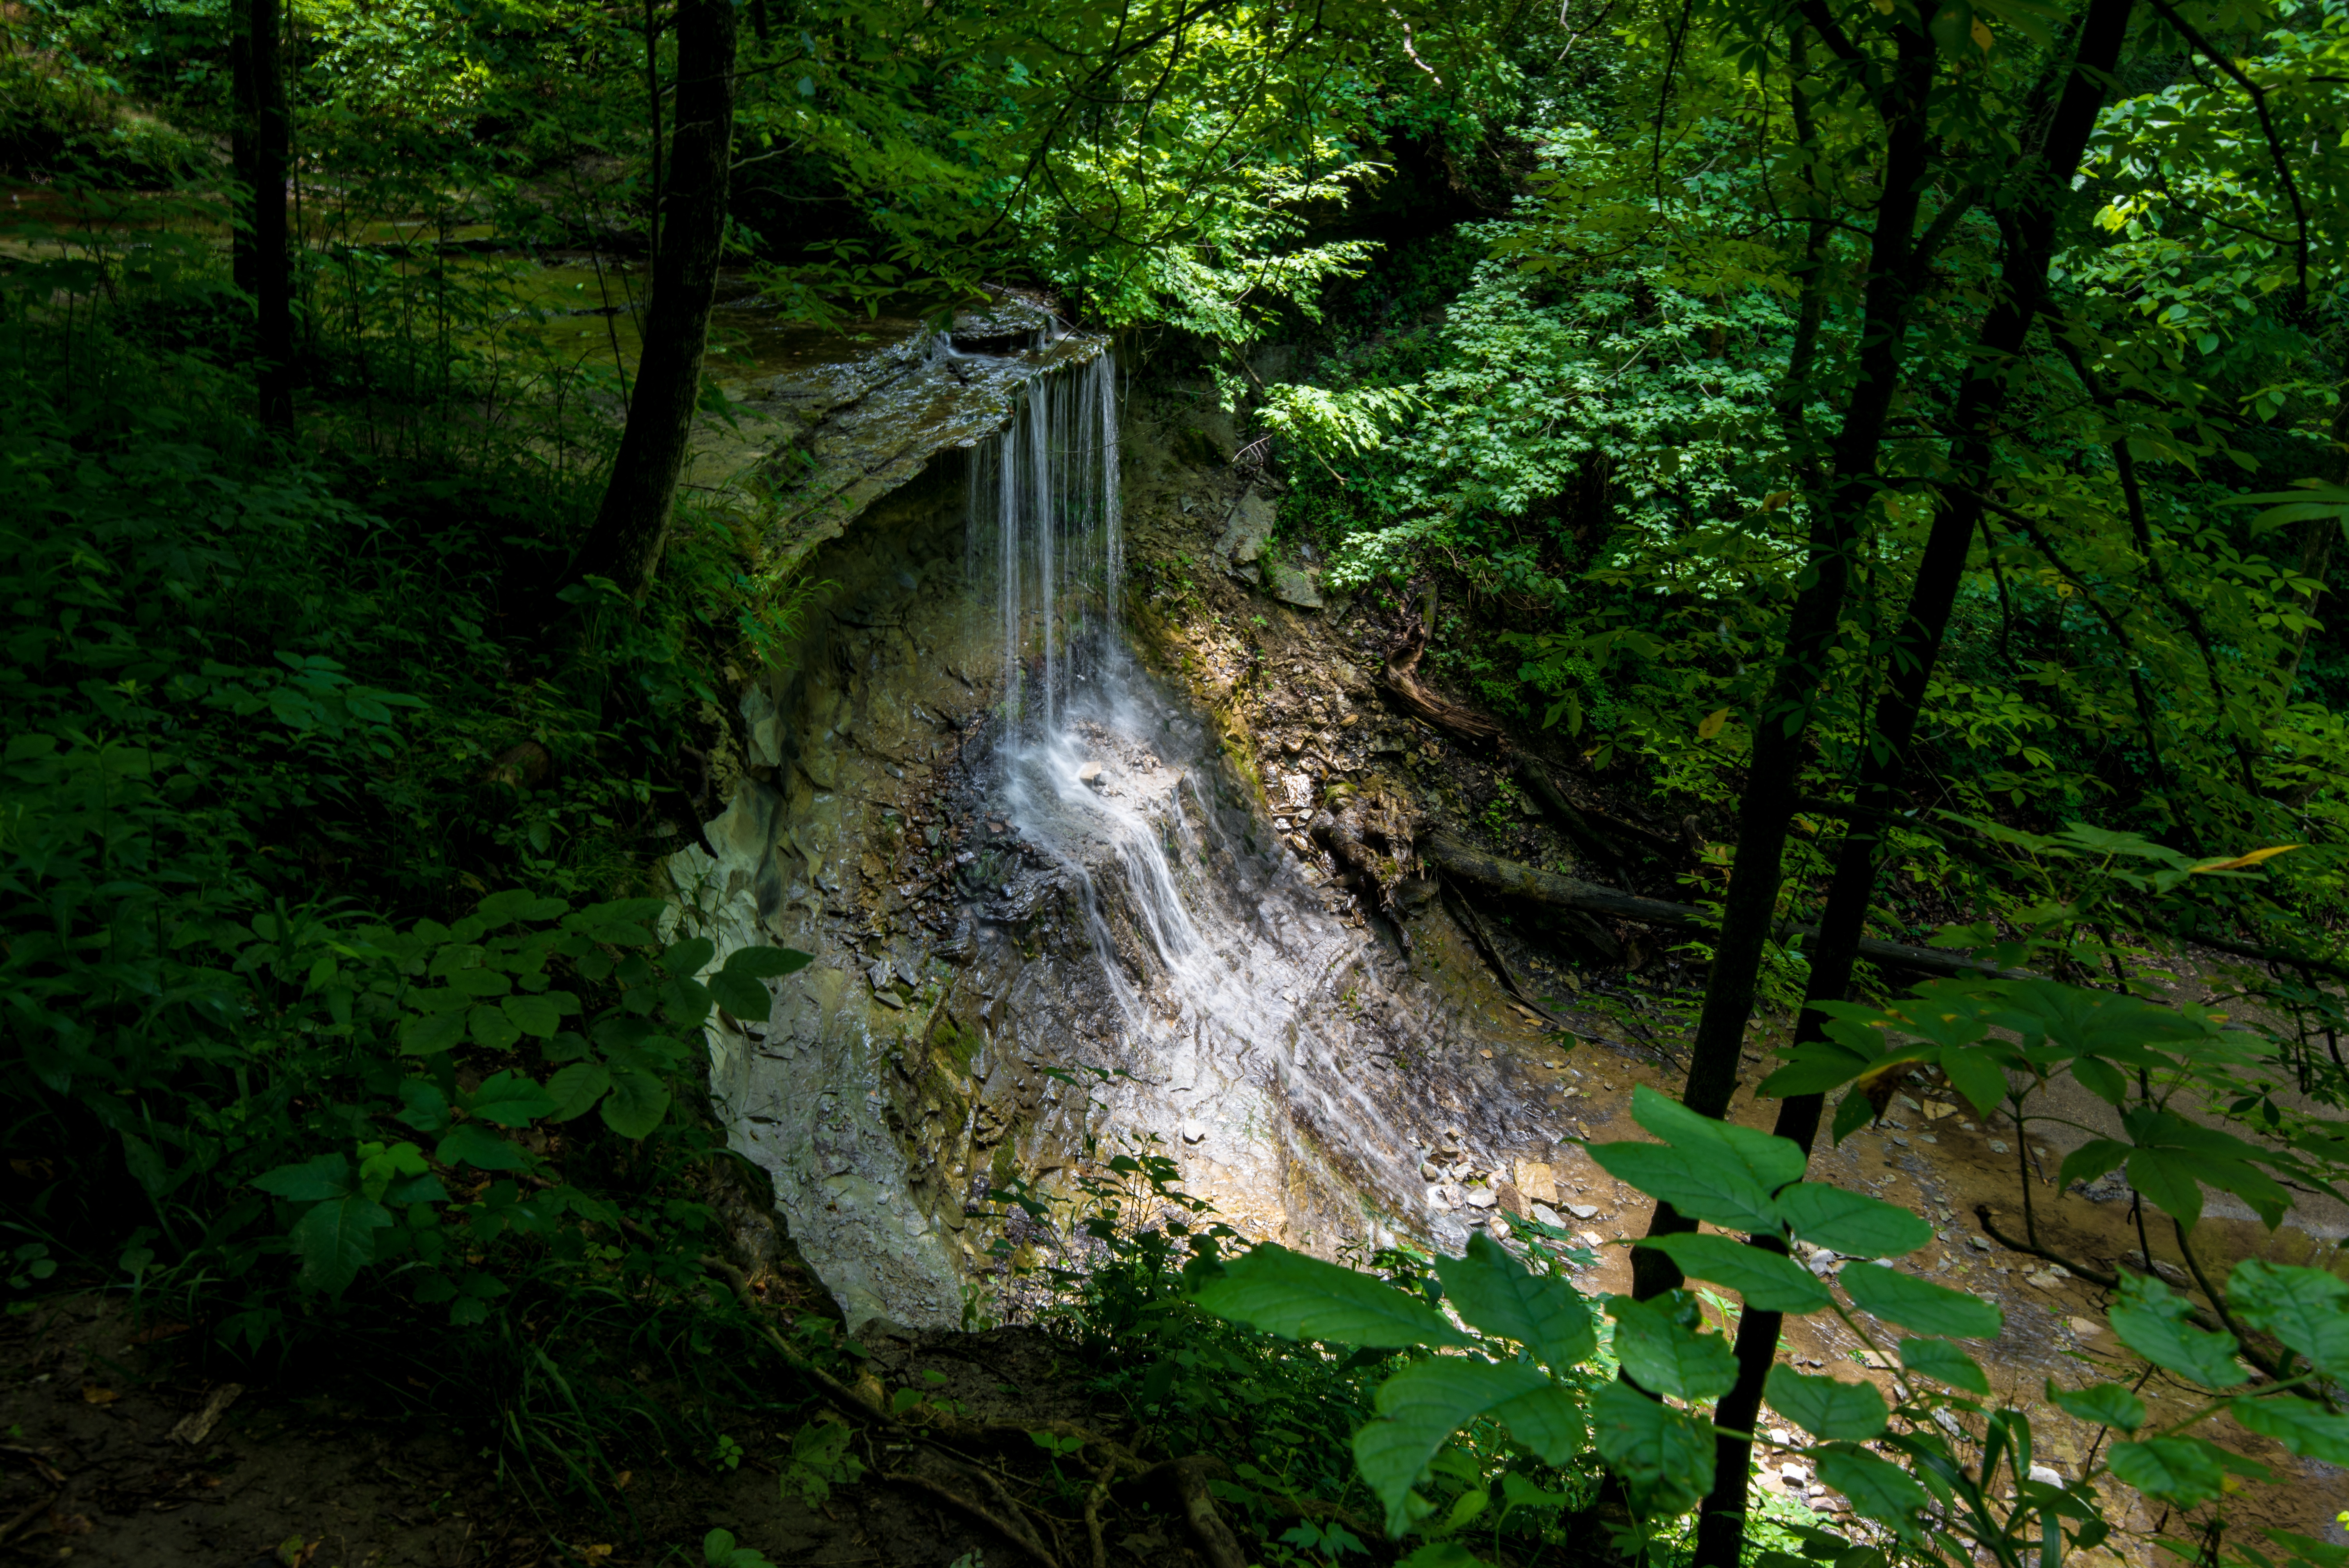
tree, nature, forest, waterfall, wilderness, trail, formation, stream, jungle, vegetation, rainforest, ravine, woodland, habitat, water feature, ecosystem, nature reserve, biome, old growth forest, natural environment